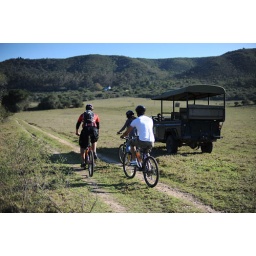
Radha and Gurjap on the bike safari with mountains in background